Waterloo Bridge (Monet series)

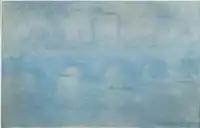
Hermitage version ("Waterloo Bridge. Effect of Fog")

Waterloo Bridge is a series of 41 impressionist oil paintings of the 1807–1810 Waterloo Bridge in London by Claude Monet, produced between 1900 and 1904 and forming a sub-series within his larger 'London series' alongside the "Charing Cross Bridge" series and the "Houses of Parliament" series.